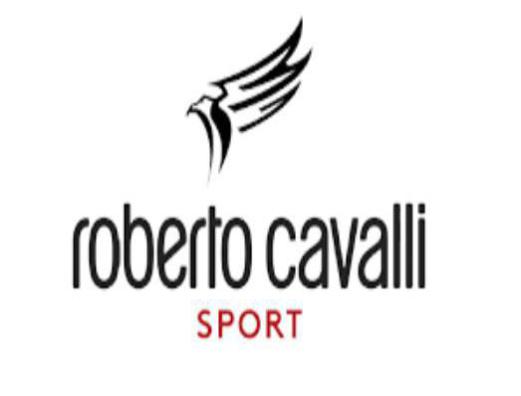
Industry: Clothes